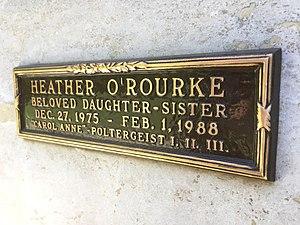
Heather O'Rourke est une actrice américaine, née le 27 décembre 1975 à San Diego, et morte le 1ᵉʳ février 1988 à San Diego. Elle est surtout connue pour son rôle principal dans la trilogie cinématographique Poltergeist.